Where the Air Is Clear

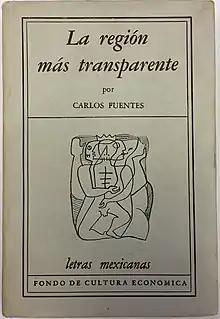
First edition (Mexico)

Where the Air Is Clear is a 1958 novel by Mexican writer Carlos Fuentes. His first novel, it became an "instant classic" and made Fuentes into an immediate "literary sensation". The novel's success allowed Fuentes to leave his job as a diplomat and become a full-time author.